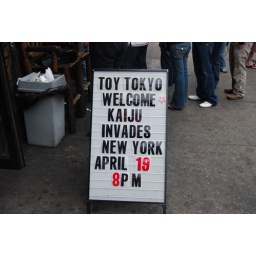
Nice cinema style sign in the street outside Toy Tokyo